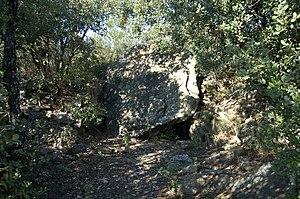
Dolmen de la Cigaliere, Les SéditionsMétairie de Balzabé (Classé, 1981)
Cet article recense une partie des monuments historiques de l'Hérault, en France.
Cesseras est une commune française située dans le département de l'Hérault en région Occitanie.
et article présente la liste des sites mégalithiques de l'Hérault, en France.